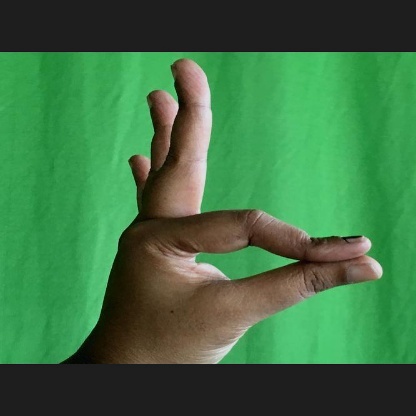
Mudra: Hamsasyam